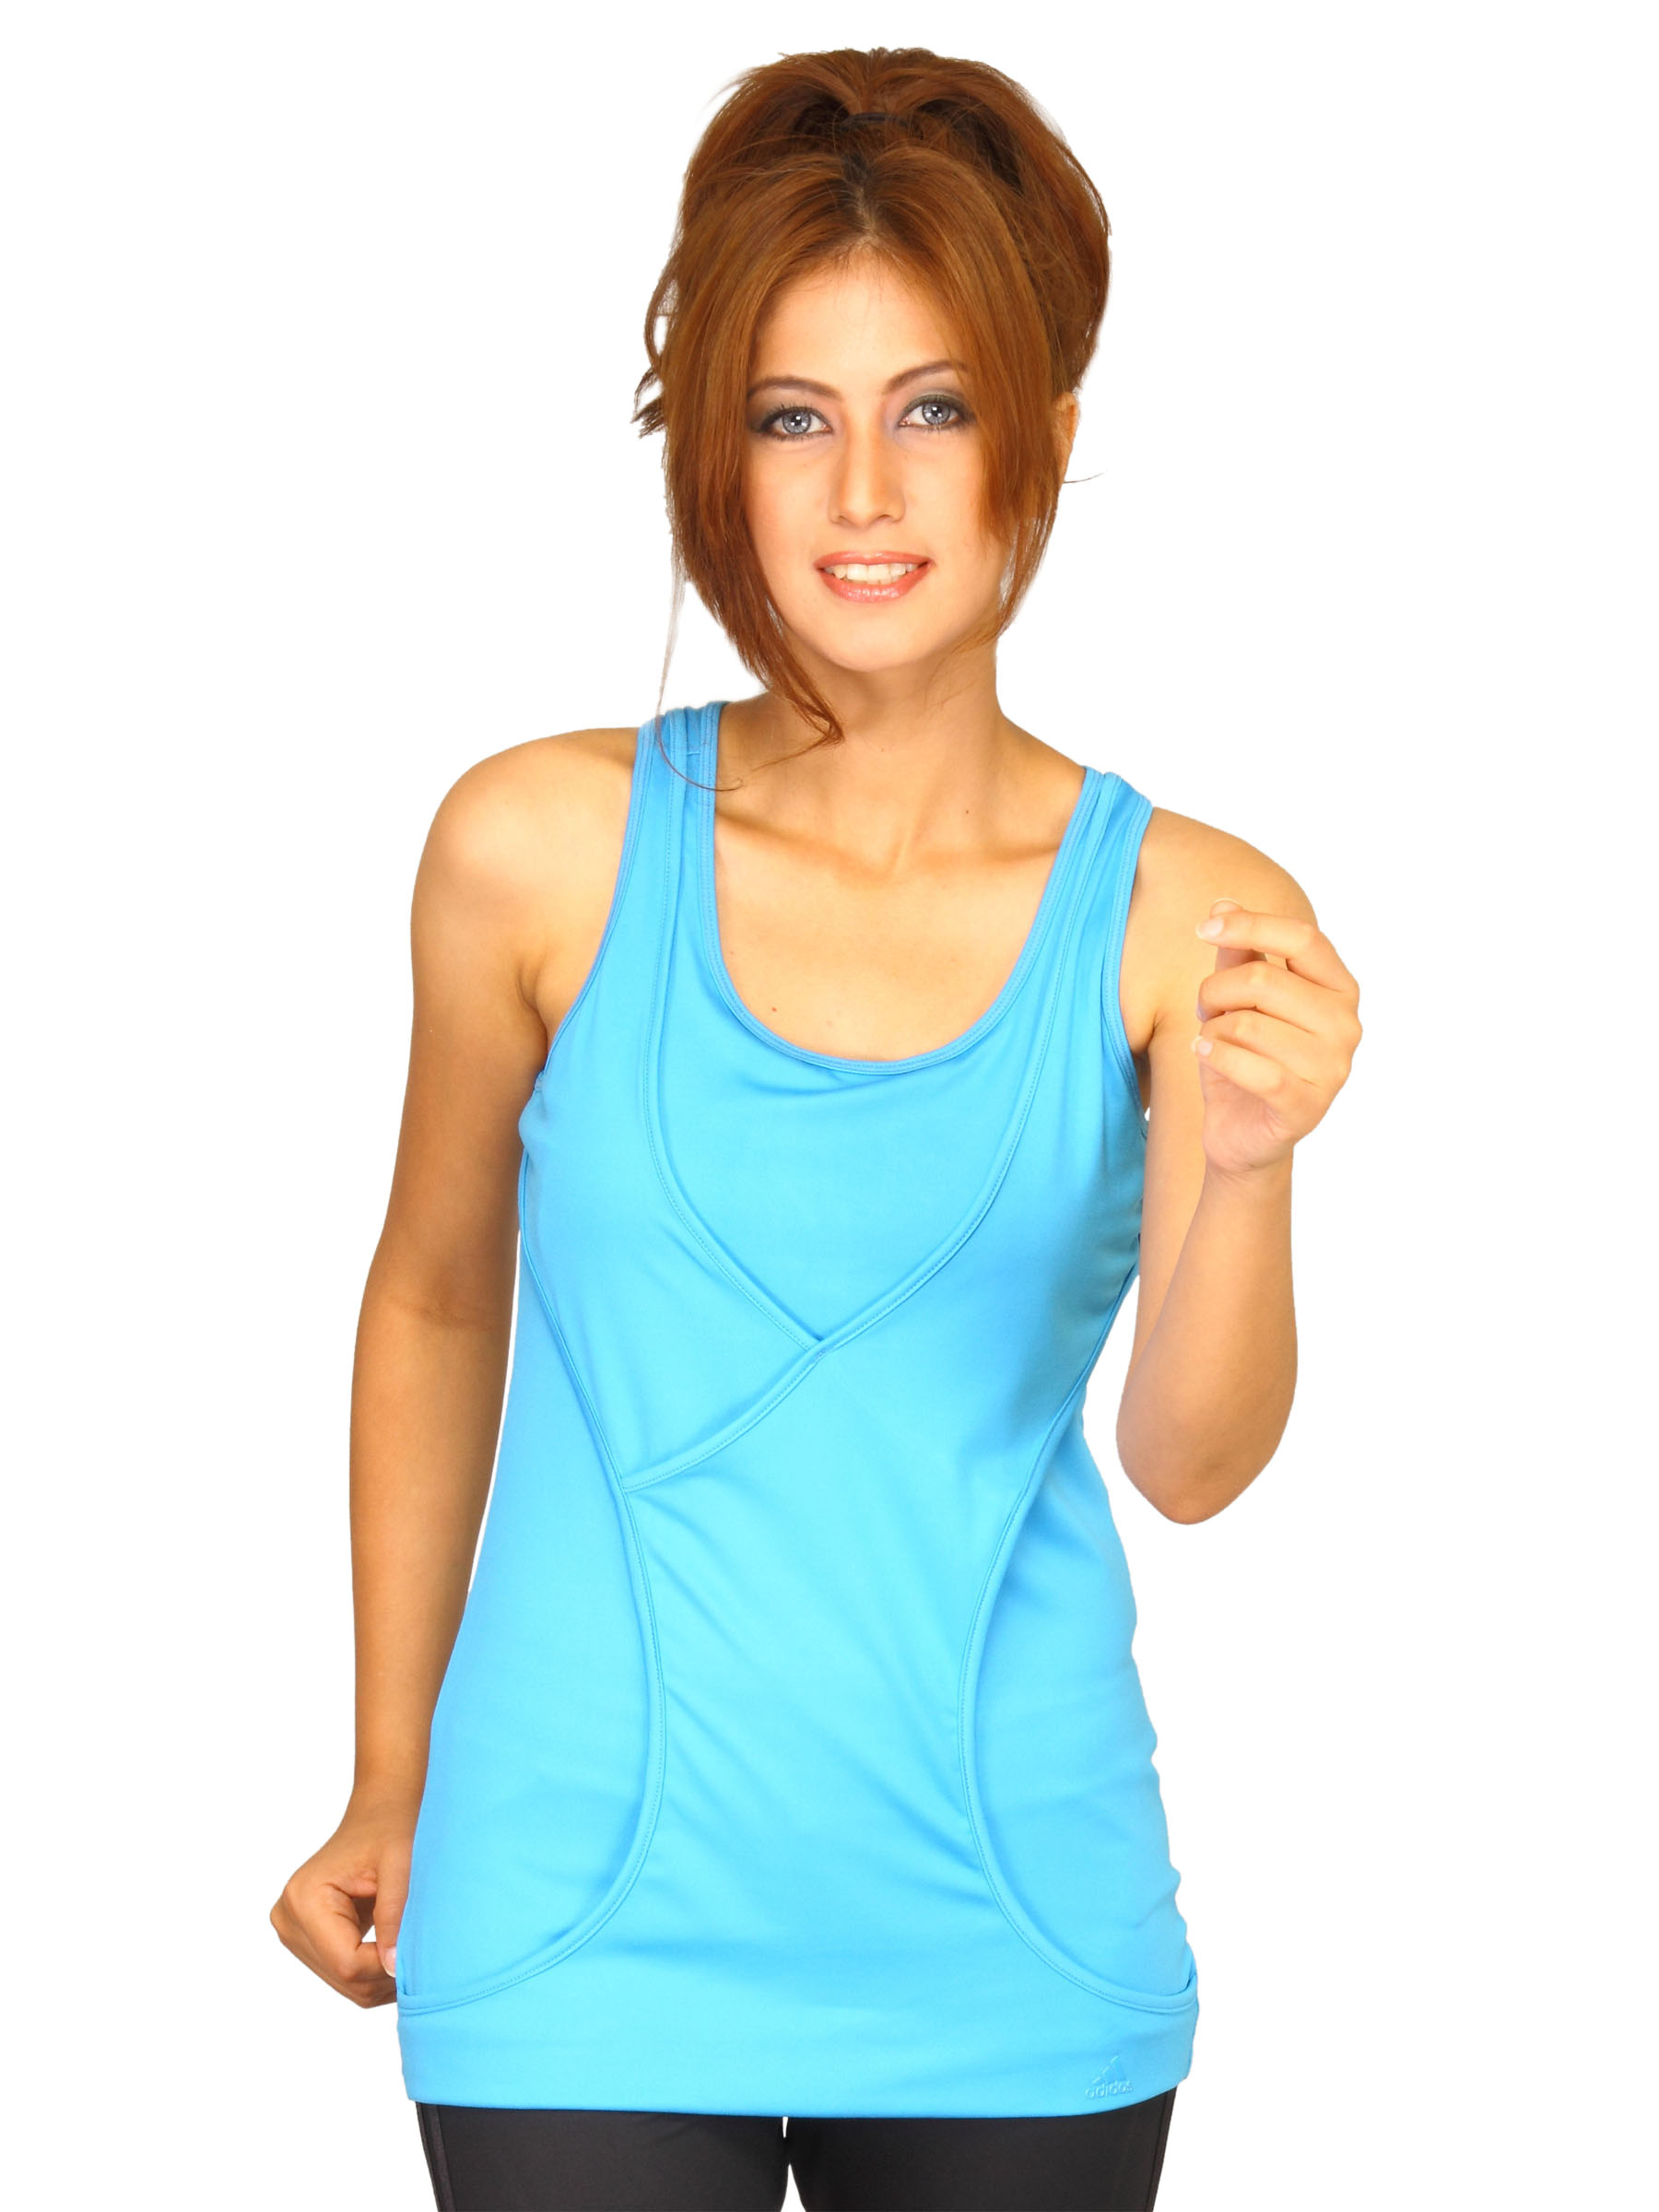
ADIDAS Women's Tank Blue T-shirt
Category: Apparel / Topwear / Tshirts
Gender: Women
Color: Blue
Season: Summer 2011
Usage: Casual